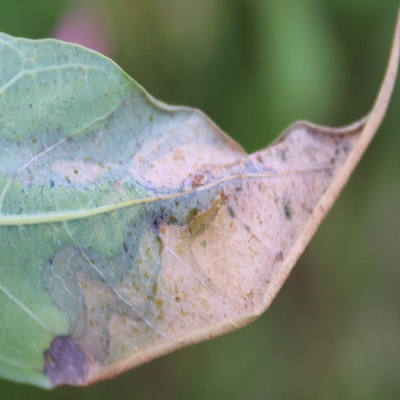
Crop: Cassava
Condition: bacterial blight